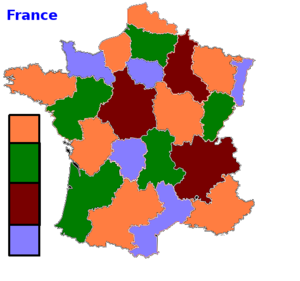
carte représentant les régions françaises